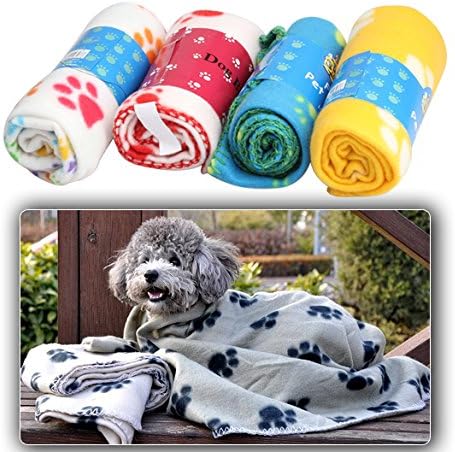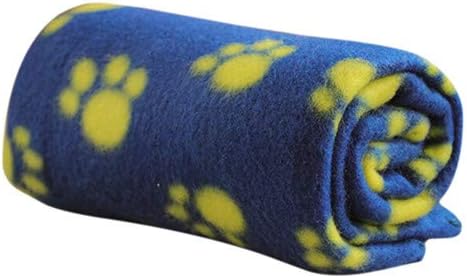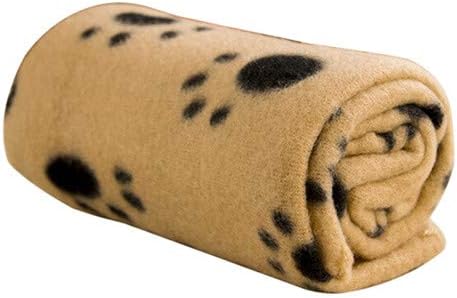
Pet Cat Kitten Dog Puppy Blanket Warm Beds Mat Cover Soft Fleece Paw Print Dogs Animals Blanket Towel
Category: Pet Supplies
Specification: Material: Double-faced flannelette Size: 60 x 70cm/ 23.62" x 27.55" (Approx.) Color: Random   Features: 1. A great bedding for pet carriers, beds and nest. Also perfect for sofa or car seats to stop from scratching or shedding. 2. Suitable for every season and many situations, such as warm blanket, mat pad, bath towel, picnic blanket and so on. 3. Made by soft material, not so heavy but in good warmth, also ultra soft with comfortable touching. 4. Very light and comfortable, soft and delicate, no hair lost, warm and breathable. 5. Can be placed directly on the floor, in the cage, or in the pet's nest. Convenient to keep the nest clean, just use a brush to remove hair and dust.  Package Included: 1pcs Pet Blanket Mat
Features: Puppy Blanket Warm Beds Mat Cover | Perfect for sofa or car seats to stop from scratching or shedding. | Size: 60 x 70cm/ 23.62" x 27.55" (Approx.) | Puppy Sofa Cover